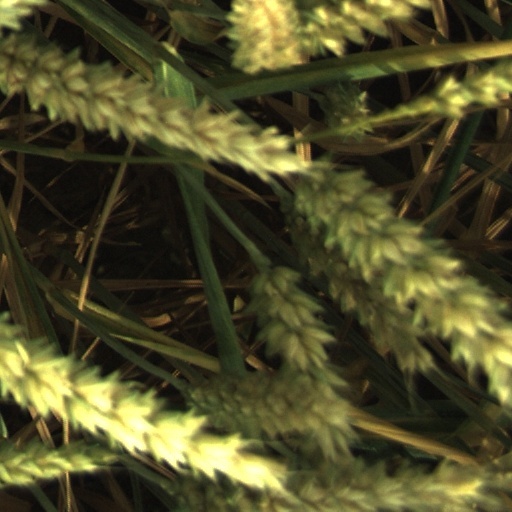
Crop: wheat